Azendohsaurus

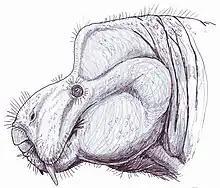
Life illustration of the Moroccan dicynodont "Moghreberia"

Other reptiles from the base of the Irohalene (T5) member of the Timezgadiouine Formation contemporaneous with "A. laaroussii" include the phytosaur "Arganarhinus", the predatory rauisuchid "Arganasuchus", the herbivorous silesaurid "Diodorus", a paratypothoracisine aetosaur, and procolophonid parareptiles, as well as the stahleckeriid dicynodont "Moghreberia", a synapsid. Temnospondyl amphibians are represented by several genera of metoposauroids, including the metoposaurids "Arganasaurus" and "Dutuitosaurus," and the latiscopid "Almasaurus". Fish are also known from the T5 member, including various ray-finned actinopterygians such as the locally endemic "Dipteronotus gibbosus" and "Mauritanichthys", as well as other perleidiform and redfieldiiform fishes, alongside lobe-finned actinistians and lungfish such as "Asiatoceratodus".